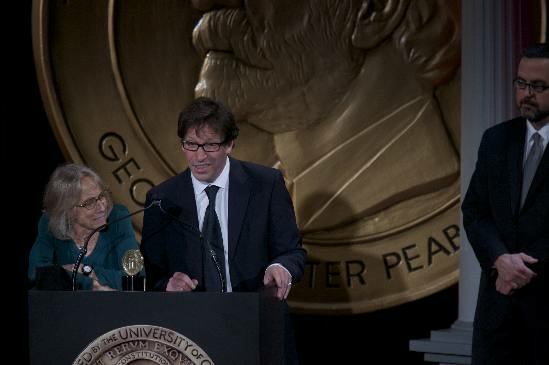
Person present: Yes